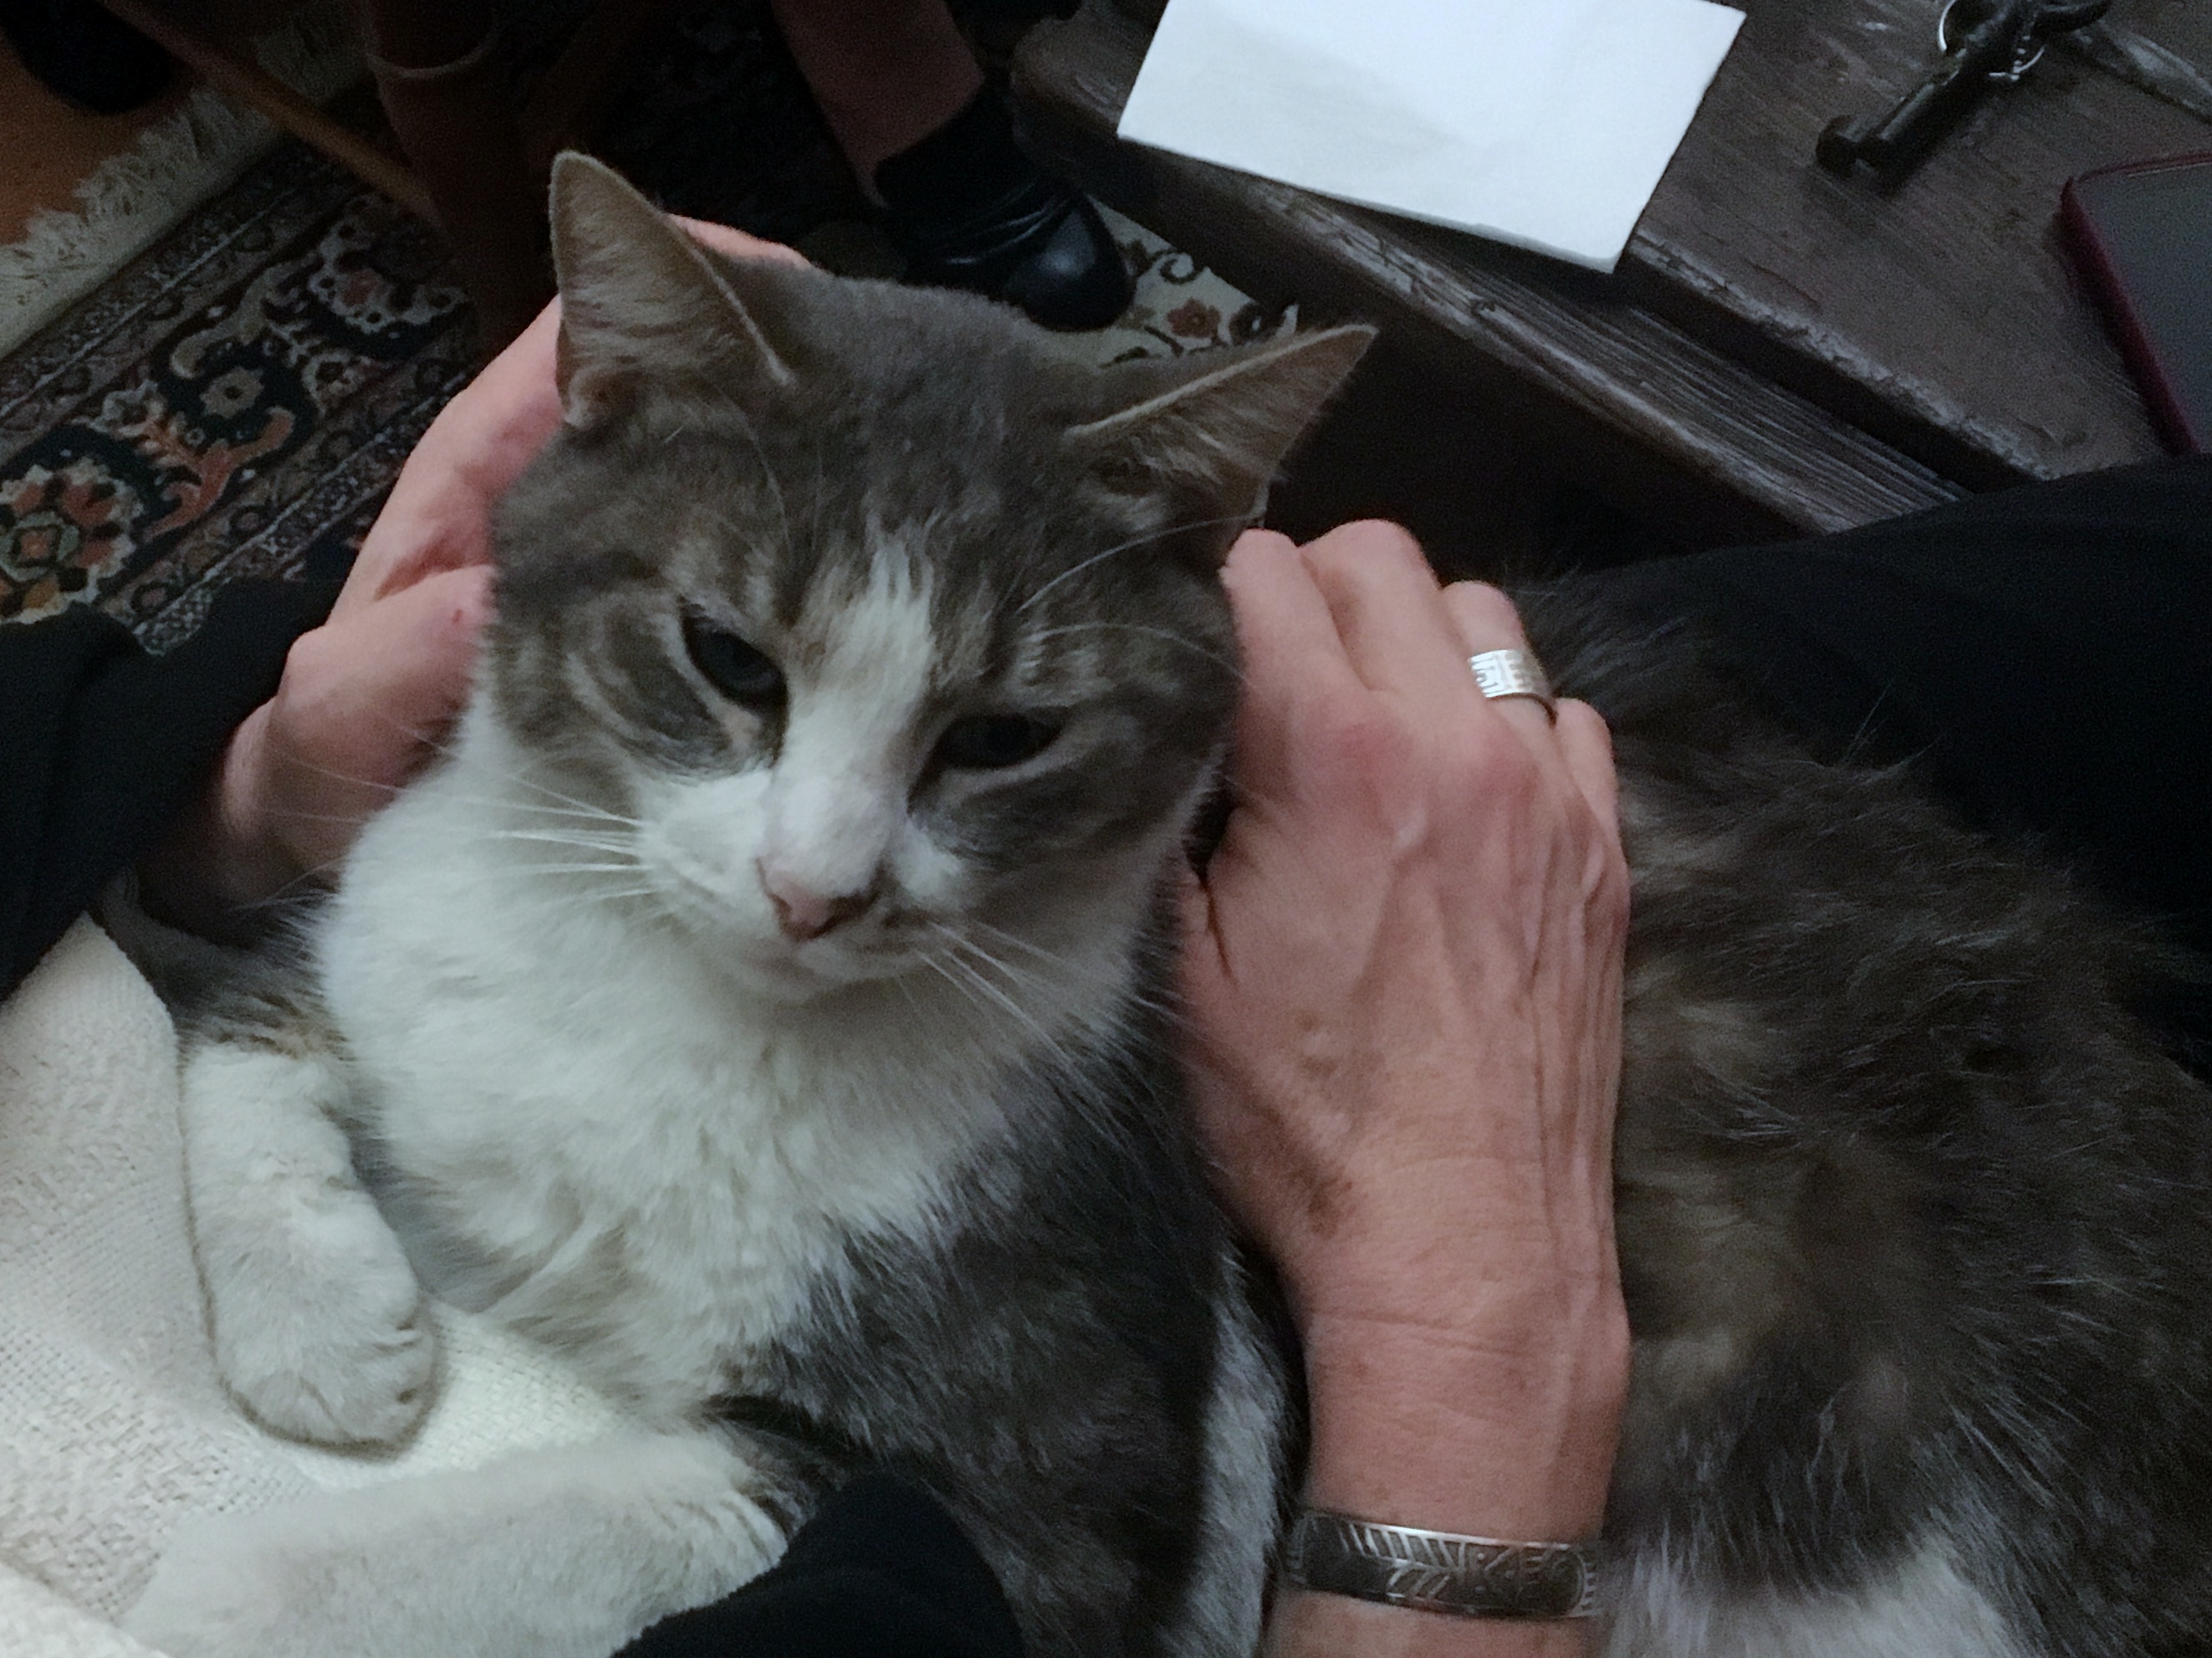
cat, mammal, whiskers, vertebrate, european shorthair, small to medium sized cats, cat like mammal, domestic short haired cat